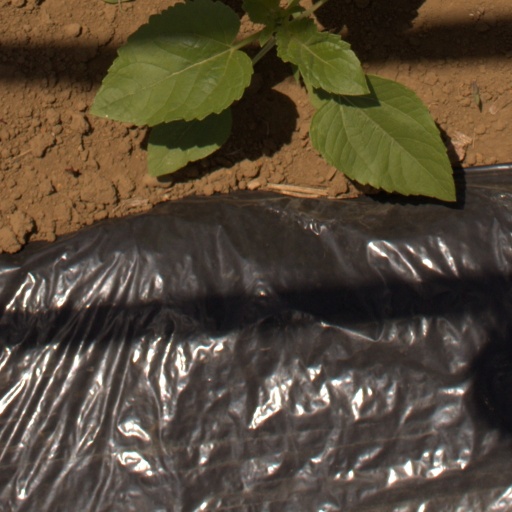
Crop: Jerusalem artichoke